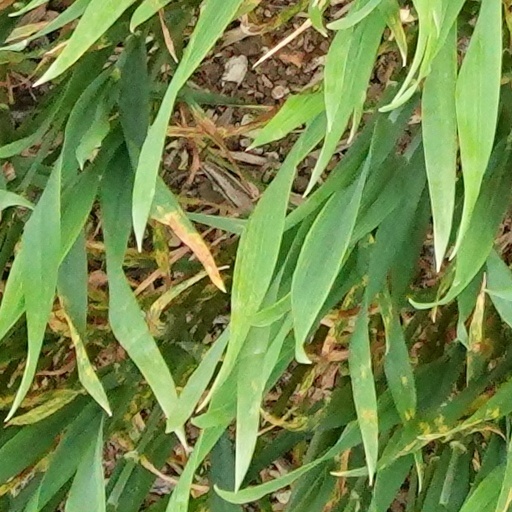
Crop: wheat